Paik Seung-ho

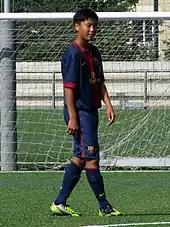
Paik in 2012

In 2009, as a member of Seoul Daedong Elementary School, he played 18 games in the Elementary Weekend League and scored 30 goals. Since then, he has received attention as an outstanding prospect, winning the 22nd Cha Bum-kun Football Grand Prize. In December, he participated in the 1st Korea-Catalonia Youth Cup in Barcelona, Spain as a member of the South Korean national under-14 football team, and was offered a contract as a result of his impressive performance. However, he was already scouted by Maetan Middle School, a youth team of Samsung Bluewings in Suwon, and was scheduled to enter, but Samsung Bluewings decided to send Paik to Spain with a long term vision and also to support him.